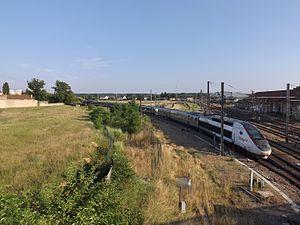
Vue en soirée, d'un TGV Lyria assurant la liaison de Genève (Suisse) à Paris, arrivant à Bourg-en-Bresse (Ain) à la fin de la ligne du Haut-Bugey.
La ligne de Bourg-en-Bresse à Bellegarde, dite aussi ligne du Haut-Bugey ou ligne des Carpates pour la section de La Cluse à Bellegarde, est une ligne de chemin de fer française qui relie Bourg-en-Bresse à Bellegarde-sur-Valserine via Nantua. Elle s'étend sur 65 kilomètres à travers le massif du Jura, comporte des déclivités de 29 ‰ et des courbes dont le rayon s'abaisse jusqu'à 250 mètres, ce qui rend son exploitation difficile. Elle constitue la ligne 884 000 du réseau ferré national.